Peter Jameson

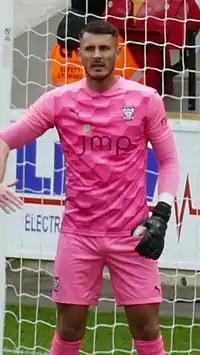
Jameson playing for York City in 2022

Peter Jameson (born 21 April 1993) is an English professional footballer who plays as a goalkeeper for club Darlington on loan from Gateshead. He has played in the Football League for Harrogate Town.